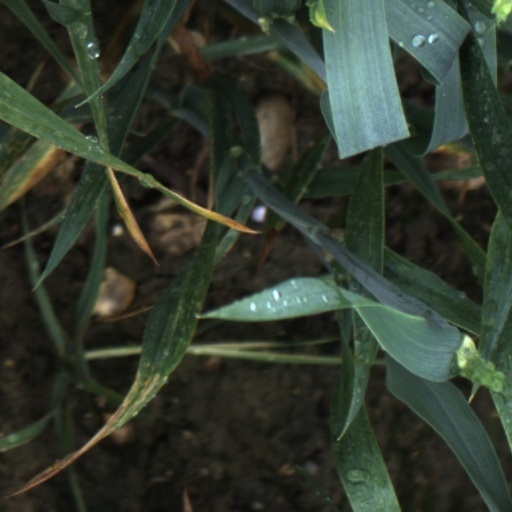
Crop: wheat